List of Orange Is the New Black characters

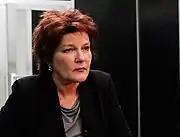
Kate Mulgrew

Galina "Red" Reznikov (played by Kate Mulgrew) – Red is a Russian inmate who runs the prison's kitchen as the master chef and is the behind-the-scenes leader of the prison's white population. She gets her name from both her ginger hair and her Russian heritage. In her earlier life, she and her husband had migrated from Russia and ran a struggling restaurant in Queens, eventually getting involved with the Russian mafia bosses who frequented their establishment. Red angered the mob bosses by punching one of their wives in the chest (rupturing a breast implant) after being excluded by their group, but later impressed the same boss by offering sound advice that allowed her to swiftly climb the ranks of the organization. Red is feared and respected by most of the prisoners, and has a lot of influence with Healy. Out of all of the girls in her group, she is closest to Nicky, and loves her as if she were her own daughter. She is always accompanied by Norma and Gina, who cater to her needs and work with her in the kitchen. Red runs a smuggling business out of her kitchen, using a food company she helped the Russian mafia set up, but refuses to import drugs of any kind. She actively uses her resources to help some of the inmates overcome drug addictions, although they have only "two strikes" before she abandons them because "Russians don't play baseball." When Mendez begins to force her to use her connections to bring in drugs, she hatches a plan to have him removed from the prison.